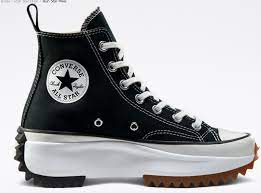
Label: Sneaker